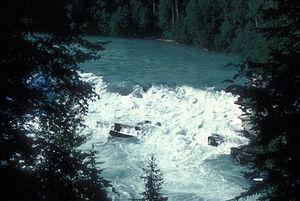
Le parc provincial Rearguard Falls est un parc provincial de la Colombie-Britannique situé à l'est de Tête Jaune Cache. Il protège les chutes Rearguard du fleuve Fraser. Il protège l'une des deux seule chute du fleuve, l'autre étant les chutes Overlander, situées à quelques kilomètres en amont.